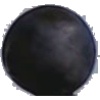
Label: blue_grape